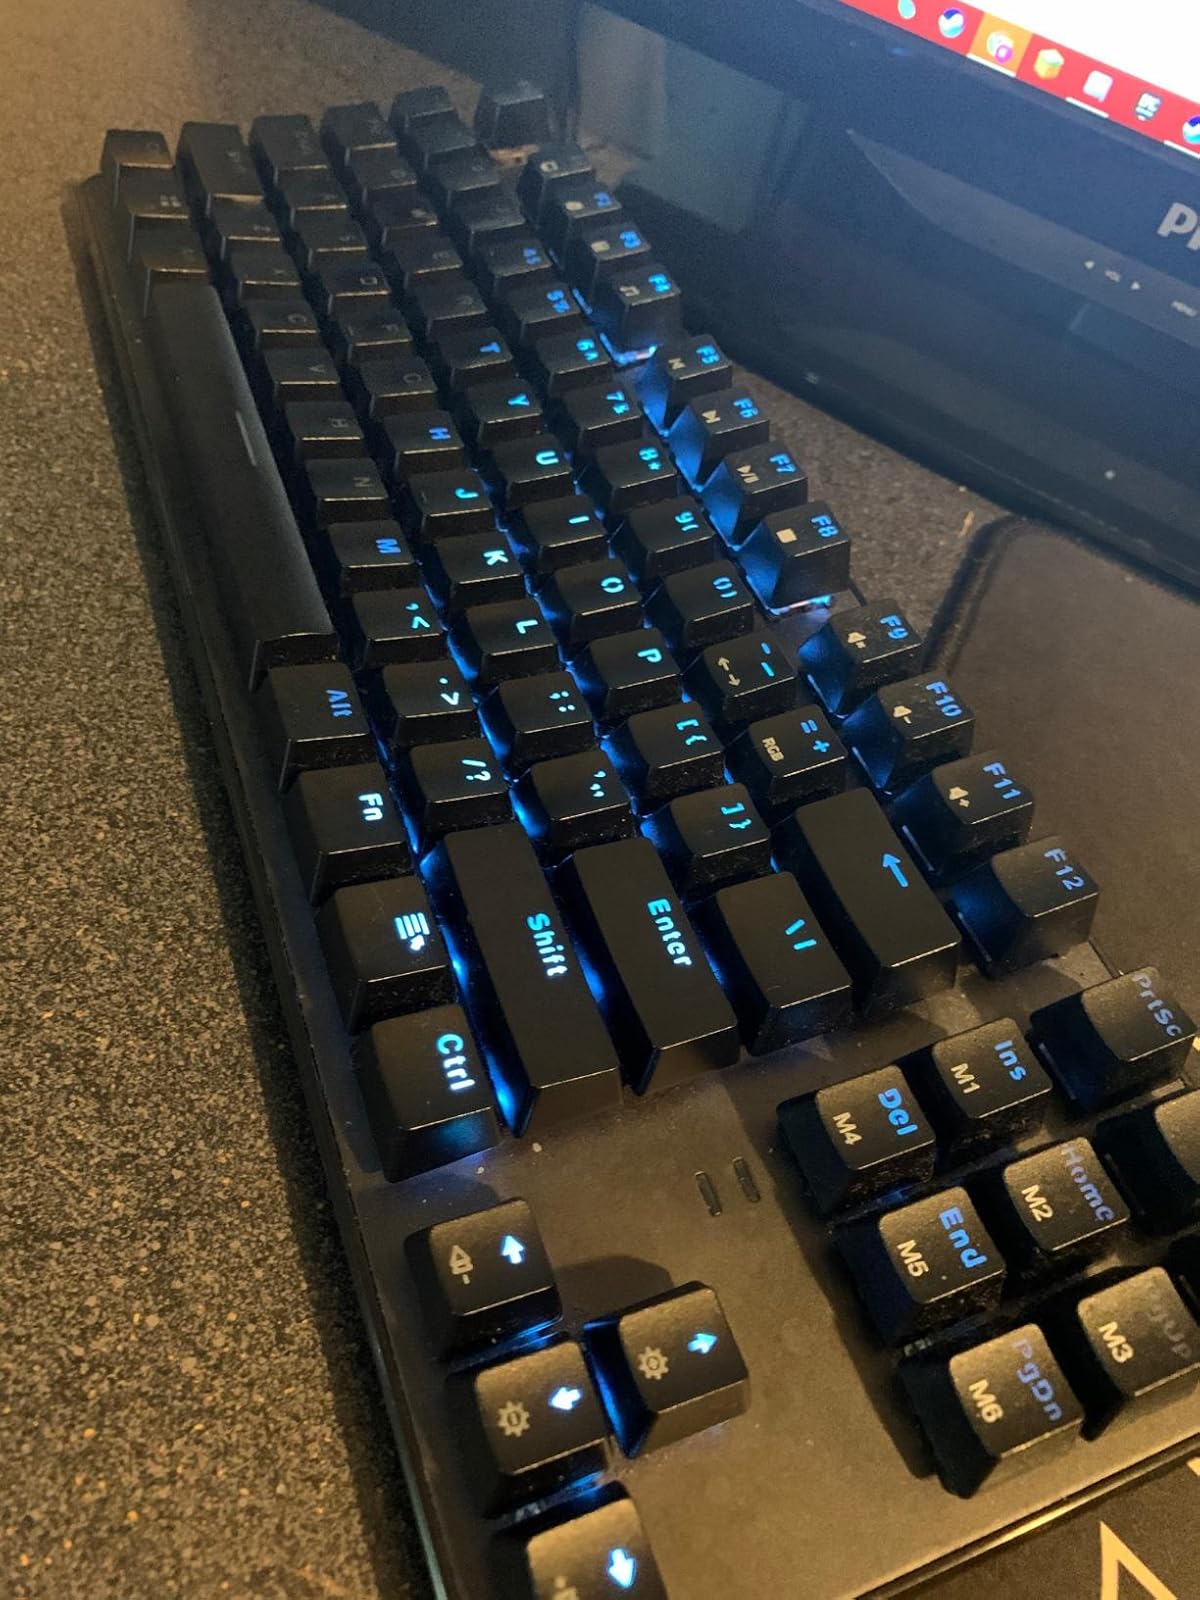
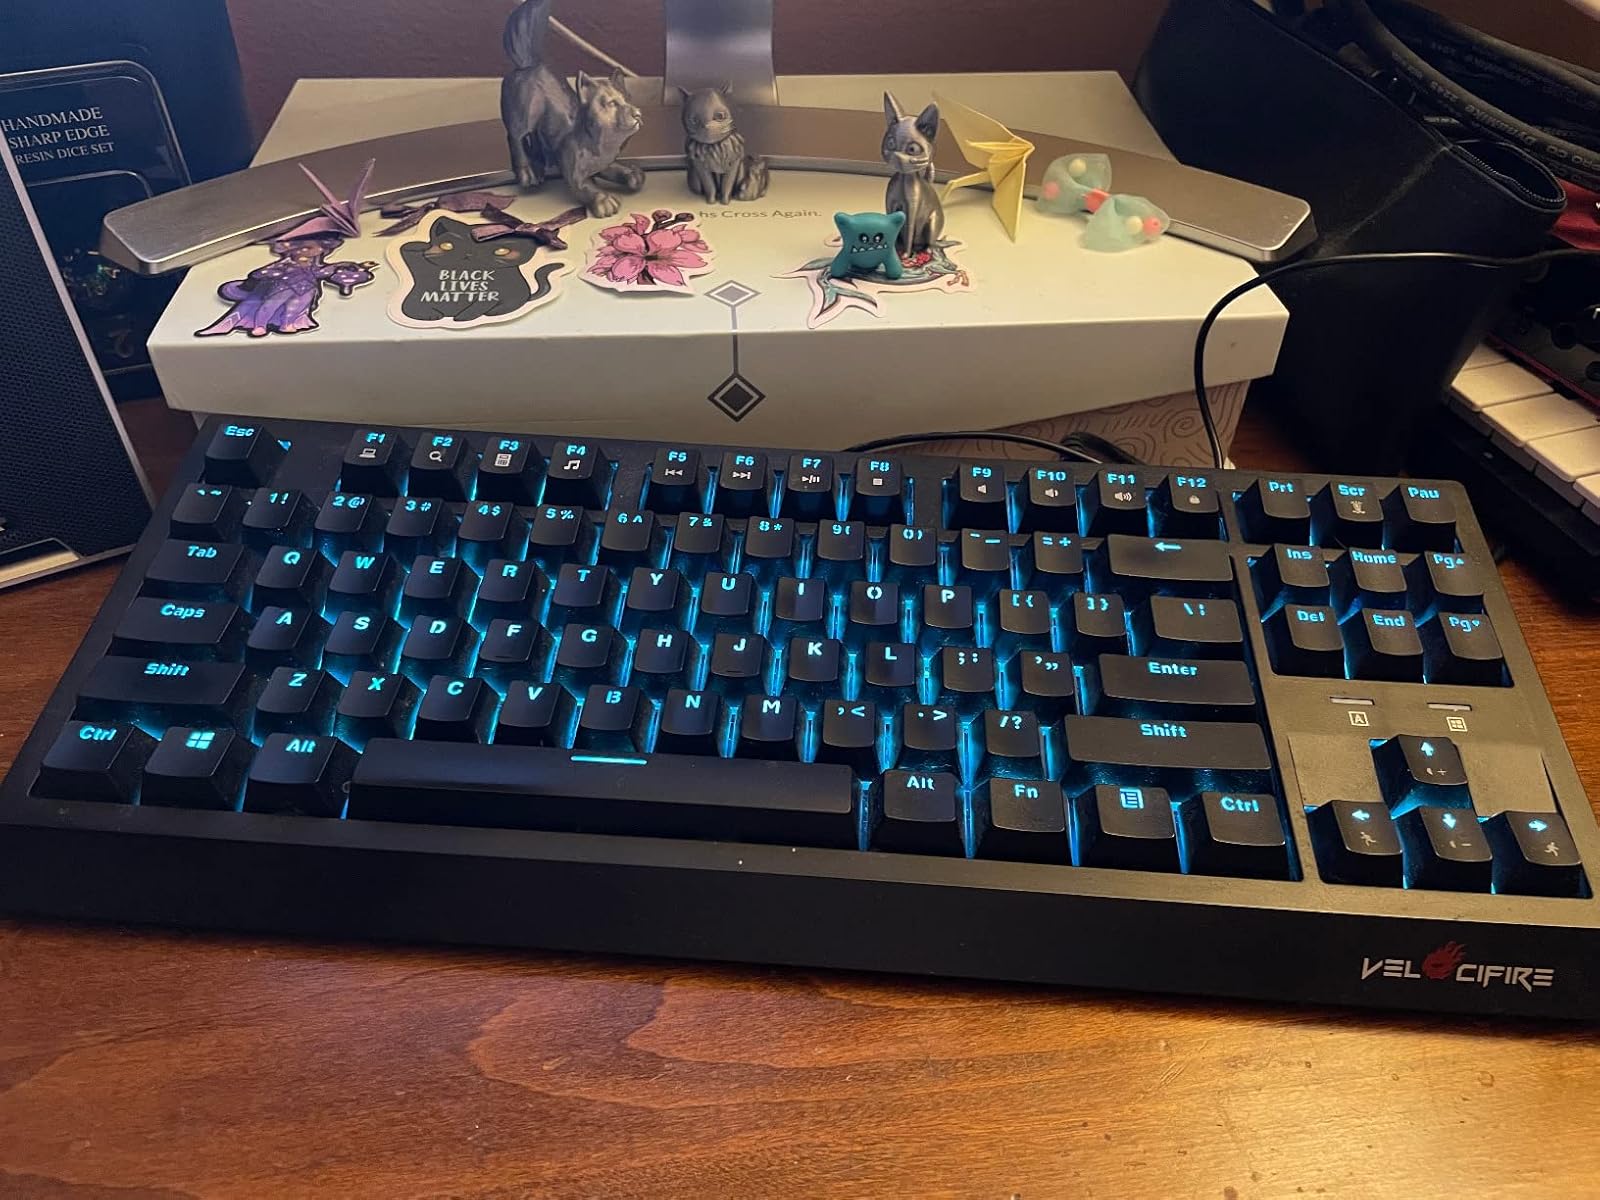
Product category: keyboard
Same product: no